Among the Vultures

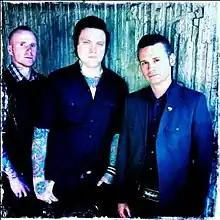
The Knockouts band members, Ted Jergelind, Johan Frandsen, Kennet Stone

They started the European summer with a performance with Brian Sezter on the premiere night of his tour at the 10-year celebration of the Azkena Rock Festival on 25 June, Vitoria-Gasteiz, Spain to crowds of over 50,000 people, then onto sold out dates throughout Germany in Berlin, Hamburg and Cologne. The tour continued to be sold out through Scandinavia with dates in Copenhagen, Denmark, Stockholm, Sweden and Helsinki, Finland ending at the Helsinki Ice Hall (Venue Capacity of 8200) in Helsinki, Finland.